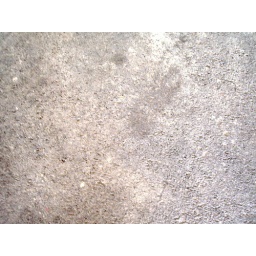
Station floor in paper detail